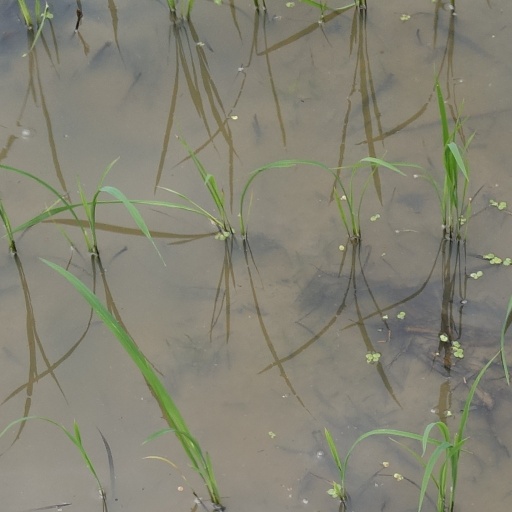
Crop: rice